Hi-Octane

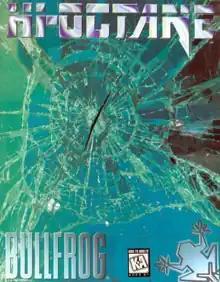

Hi-Octane is a 1995 vehicular combat and racing video game published by Electronic Arts for MS-DOS, PlayStation, and Sega Saturn. It was developed by Bullfrog Productions based upon their earlier "Magic Carpet" game code. The tracks are wider and more open than most racing games. "Hi-Octane" was not as well received as the thematically similar "Wipeout" by Psygnosis and was criticized for the short view distance. Bullfrog also released an expansion pack with three new tracks and new game modes.